Philippine government response to the COVID-19 pandemic

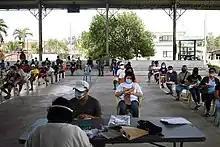
SAP grant beneficiaries in San Carlos, Negros Occidental waiting for the pay out of their grants

The Department of Social Welfare and Development (DSWD) is the agency responsible for the implementation of the national government's social amelioration program (SAP), an emergency cash subsidy meant for indigent families affected by the COVID-19 pandemic and relevant quarantine measures. As of April 14, 2020, around have been released by the social welfare department to the country's 103 local government units (LGUs). The agency targets to make 18 million low-income households as beneficiaries of the program. Households with a family income of less than monthly income were given priority. The DSWD has devolved the distribution of the cash subsidy to the LGUS though the agency continues to provide support to the LGUs' efforts including "on-the-spot" validation of beneficiaries.